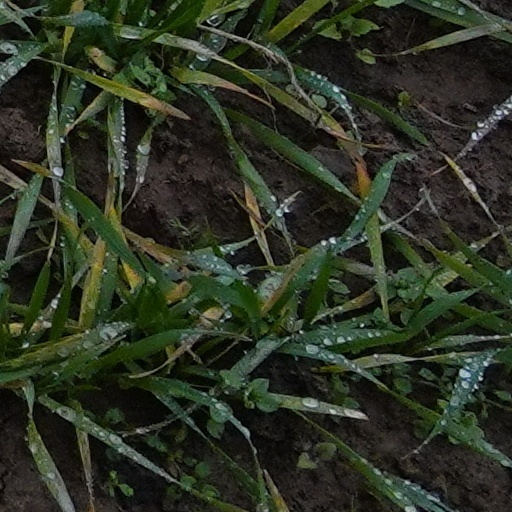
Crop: wheat